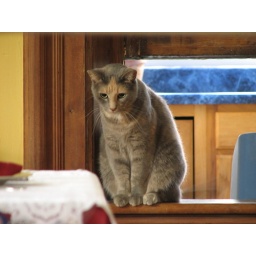
buttercup in the kitchen window